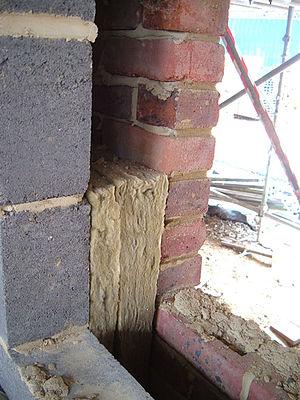
Un mur creux ou double mur est un mur composé de deux couches séparées par un vide que l'on appelle aussi « coulisse ». Le mur creux apparu dans les pays septentrionaux à partir des années 1930 est une réponse aux problèmes d'étanchéité.
La laine de roche est issue d'un matériau naturel, le basalte, né de l'activité volcanique et transformé par l'homme, utilisé dans le bâtiment comme isolant thermique, isolant phonique ou absorbant acoustique, ou pour la protection contre l’incendie. Elle fait partie des « laines minérales ».